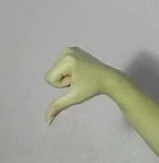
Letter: waw